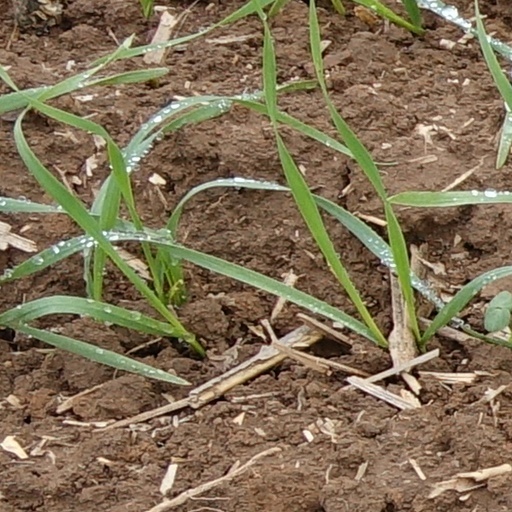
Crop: wheat